SMS Scharnhorst

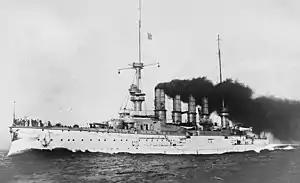
A large white warship with gray superstructure; several men are standing on the bow

Named for (Lieutenant General) Gerhard von Scharnhorst, a Prussian military reformer during the Napoleonic Wars, was laid down at the Blohm & Voss shipyard in Hamburg, Germany on 22 March 1905, with the construction number 175. The ship was given the provisional designation "D". She was launched on 23 March 1906, and (Field Marshal) Gottlieb Graf von Haeseler gave a speech and christened the ship at her launching ceremony. She was commissioned into the fleet a year and a half later on 24 October 1907. She then began sea trials; while conducting speed tests she exceeded her design speed by one knot, reaching .